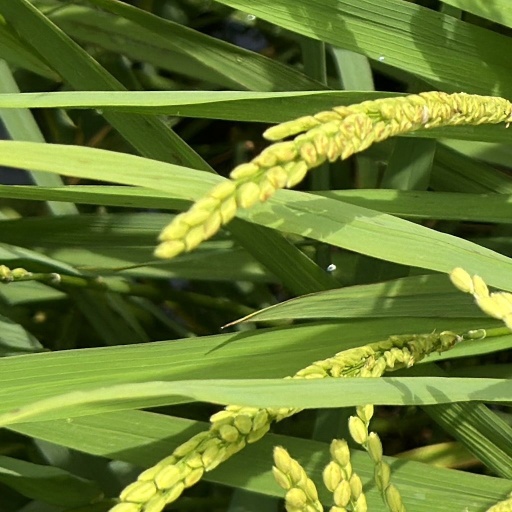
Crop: rice